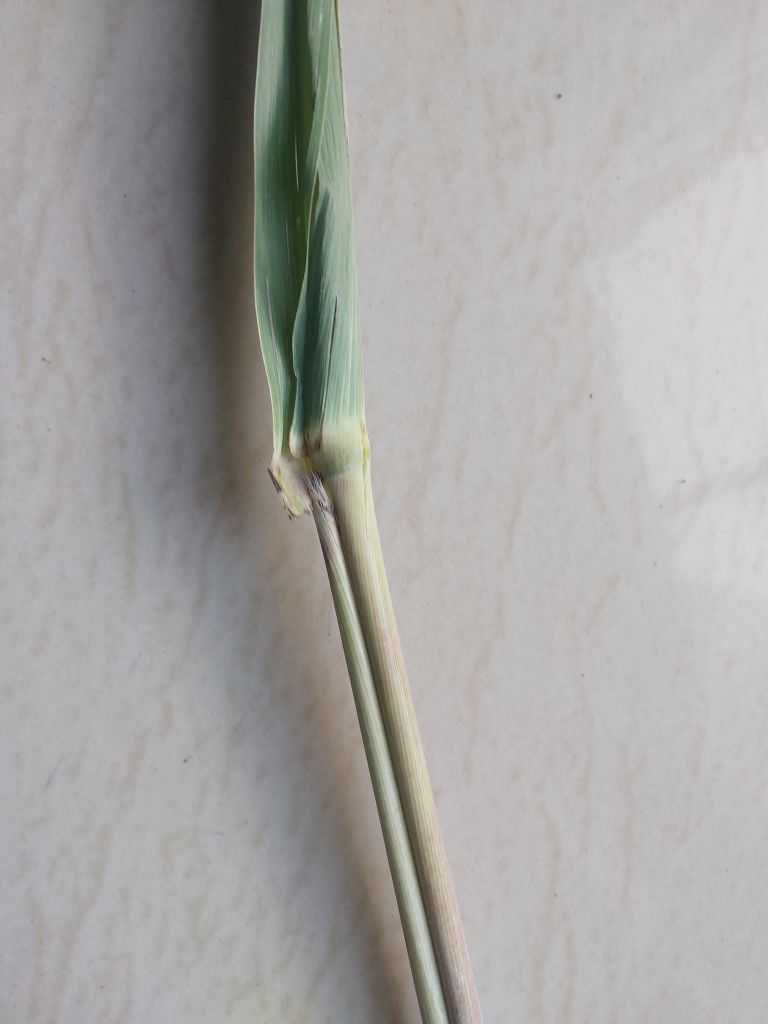
Label: Pokkah Boeng